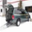
Label: automobile